2-6-6-2

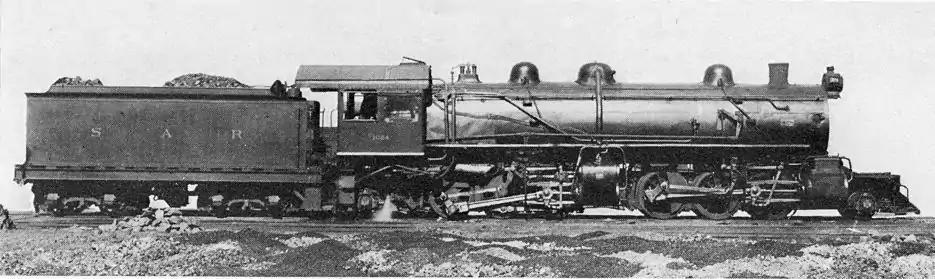
SAR Class MG

Southwest Forest Industries number 12, previously Hammond Lumber Company number 6, was one of a pair of logging locomotives built by Baldwin in 1929. It is displayed in Flagstaff, Arizona.